Describe the emotion expressed in this image:  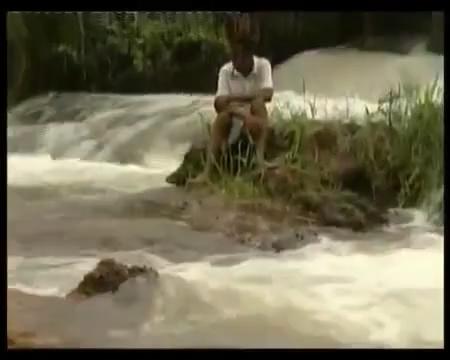
This person displays Suffering, valence and arousal with low intensity.